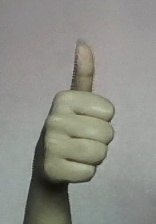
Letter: aleff